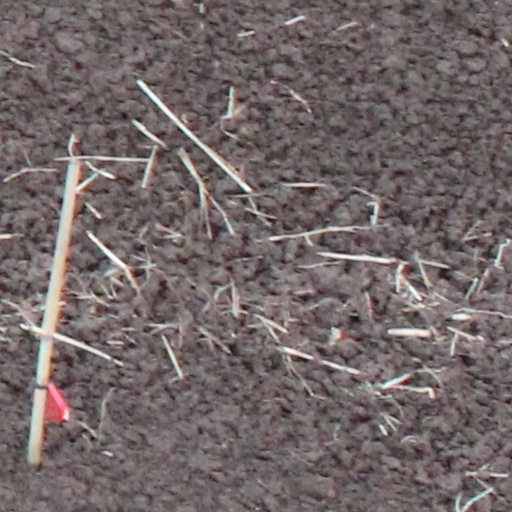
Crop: wheat